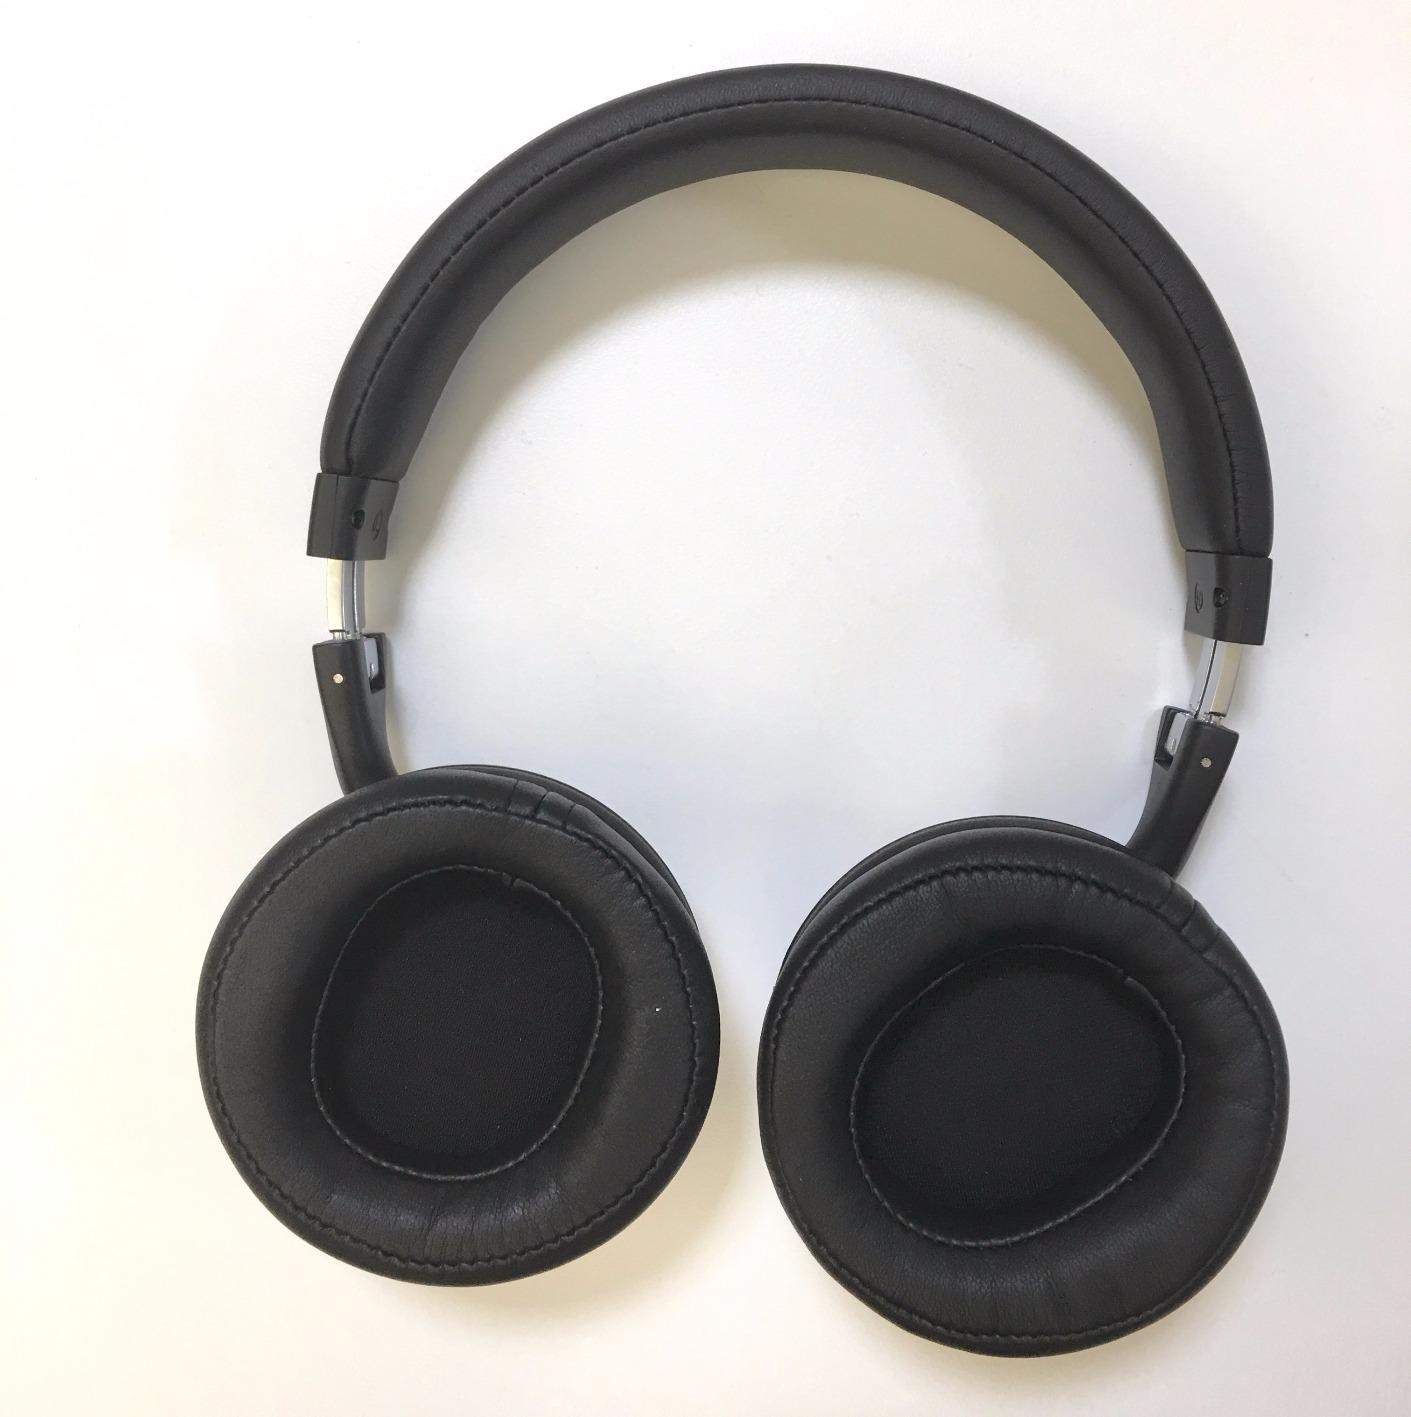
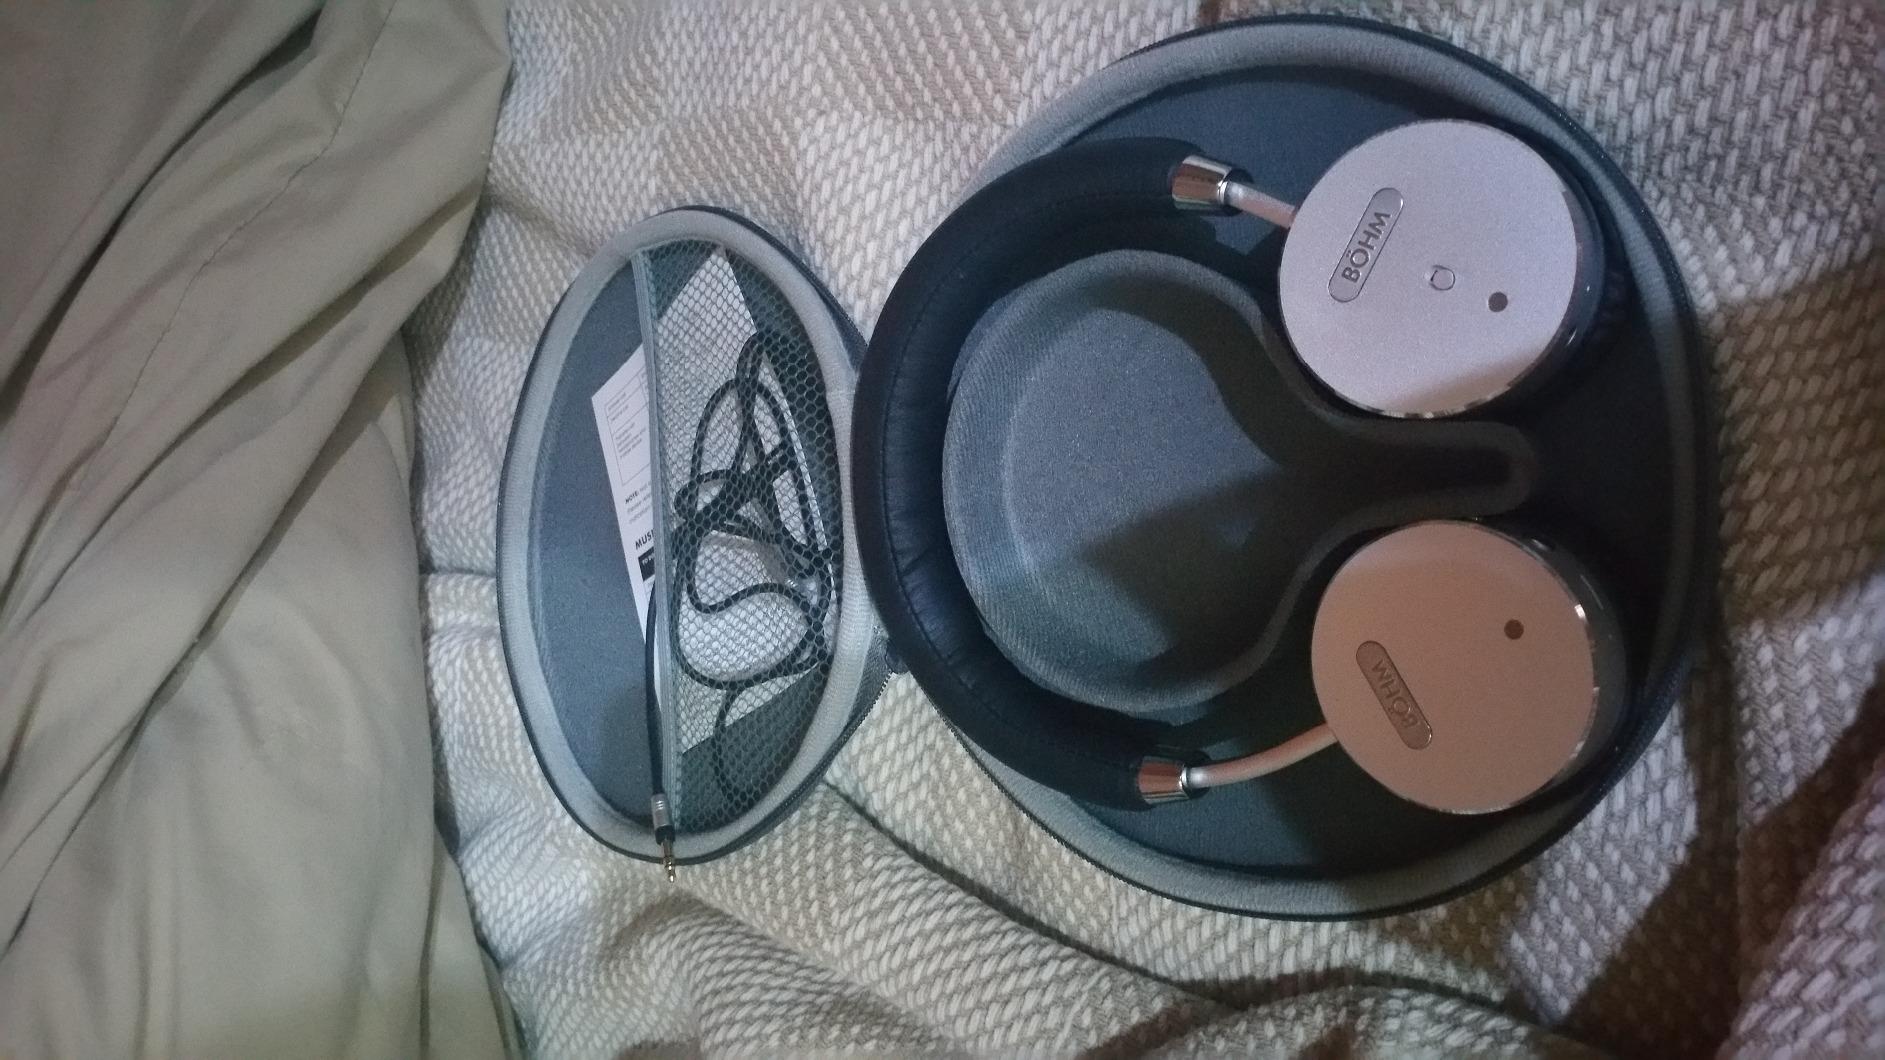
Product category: headphones
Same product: no